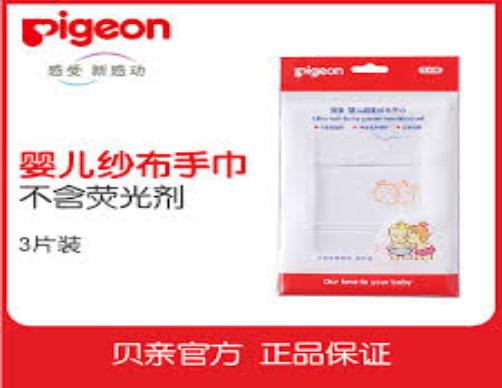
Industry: Necessities